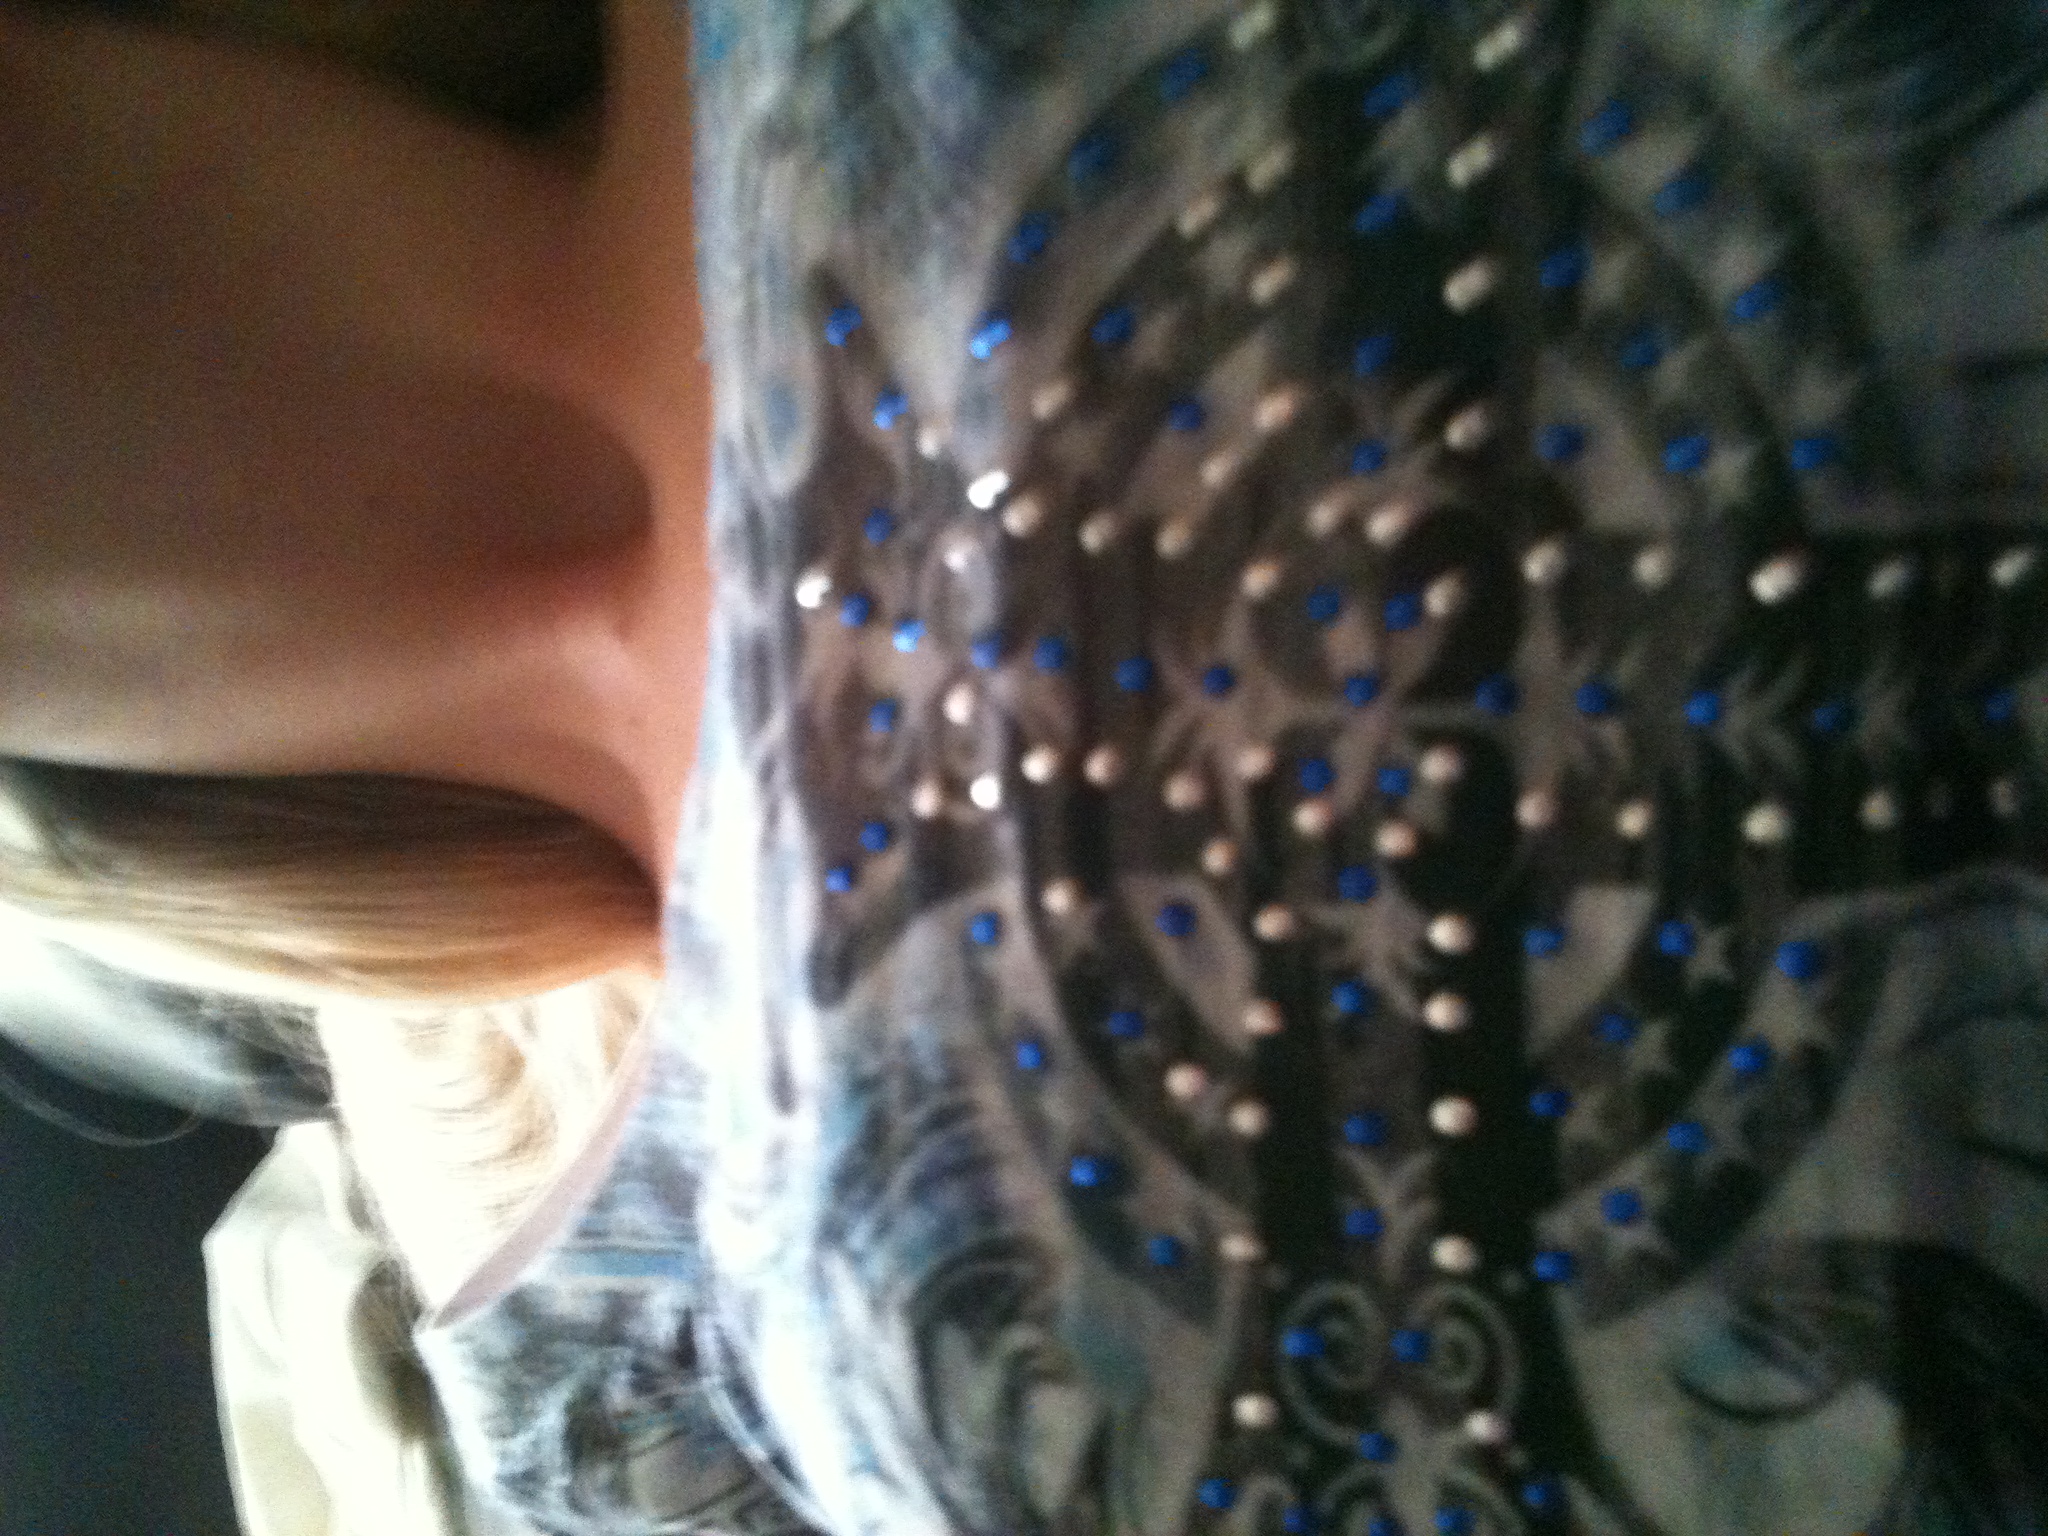Question: This hurt.
Answer: unanswerable